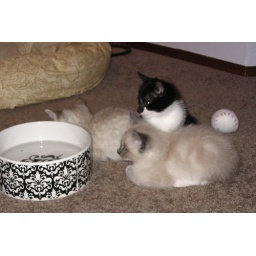
Kitten pile by water bowl 1